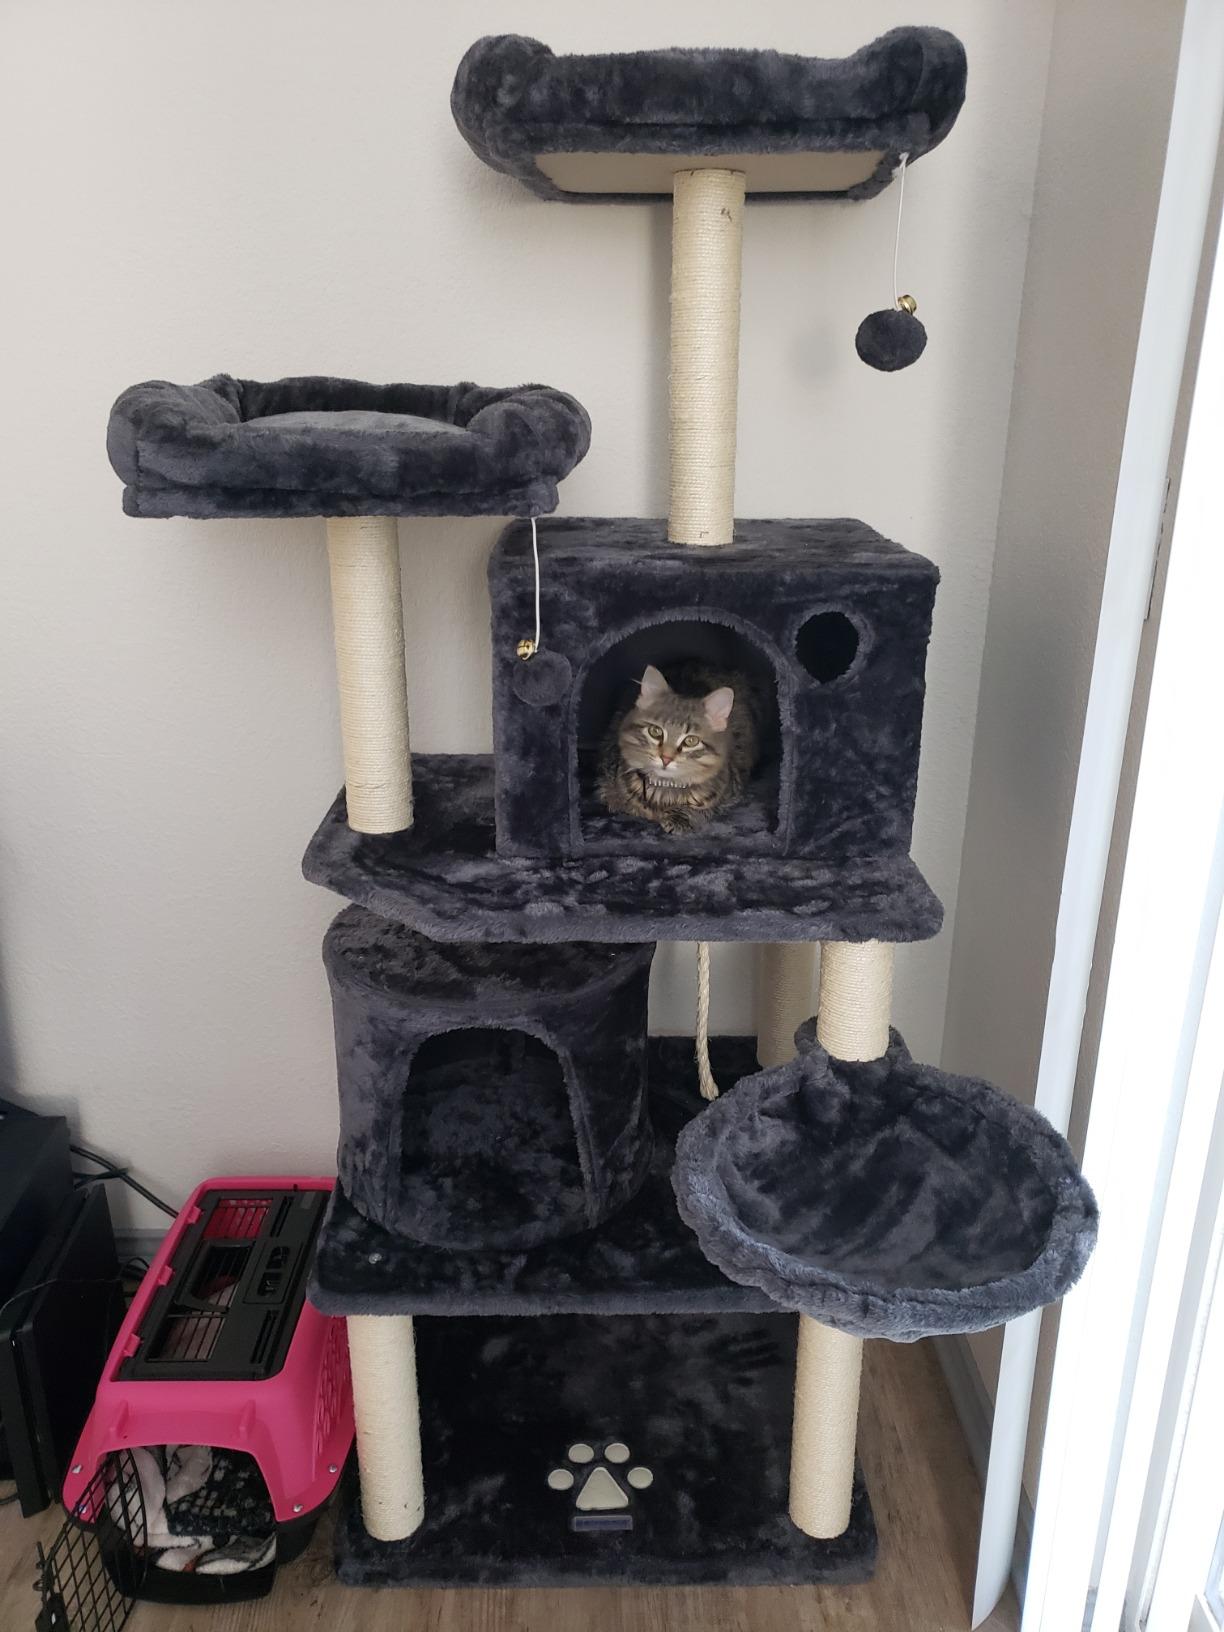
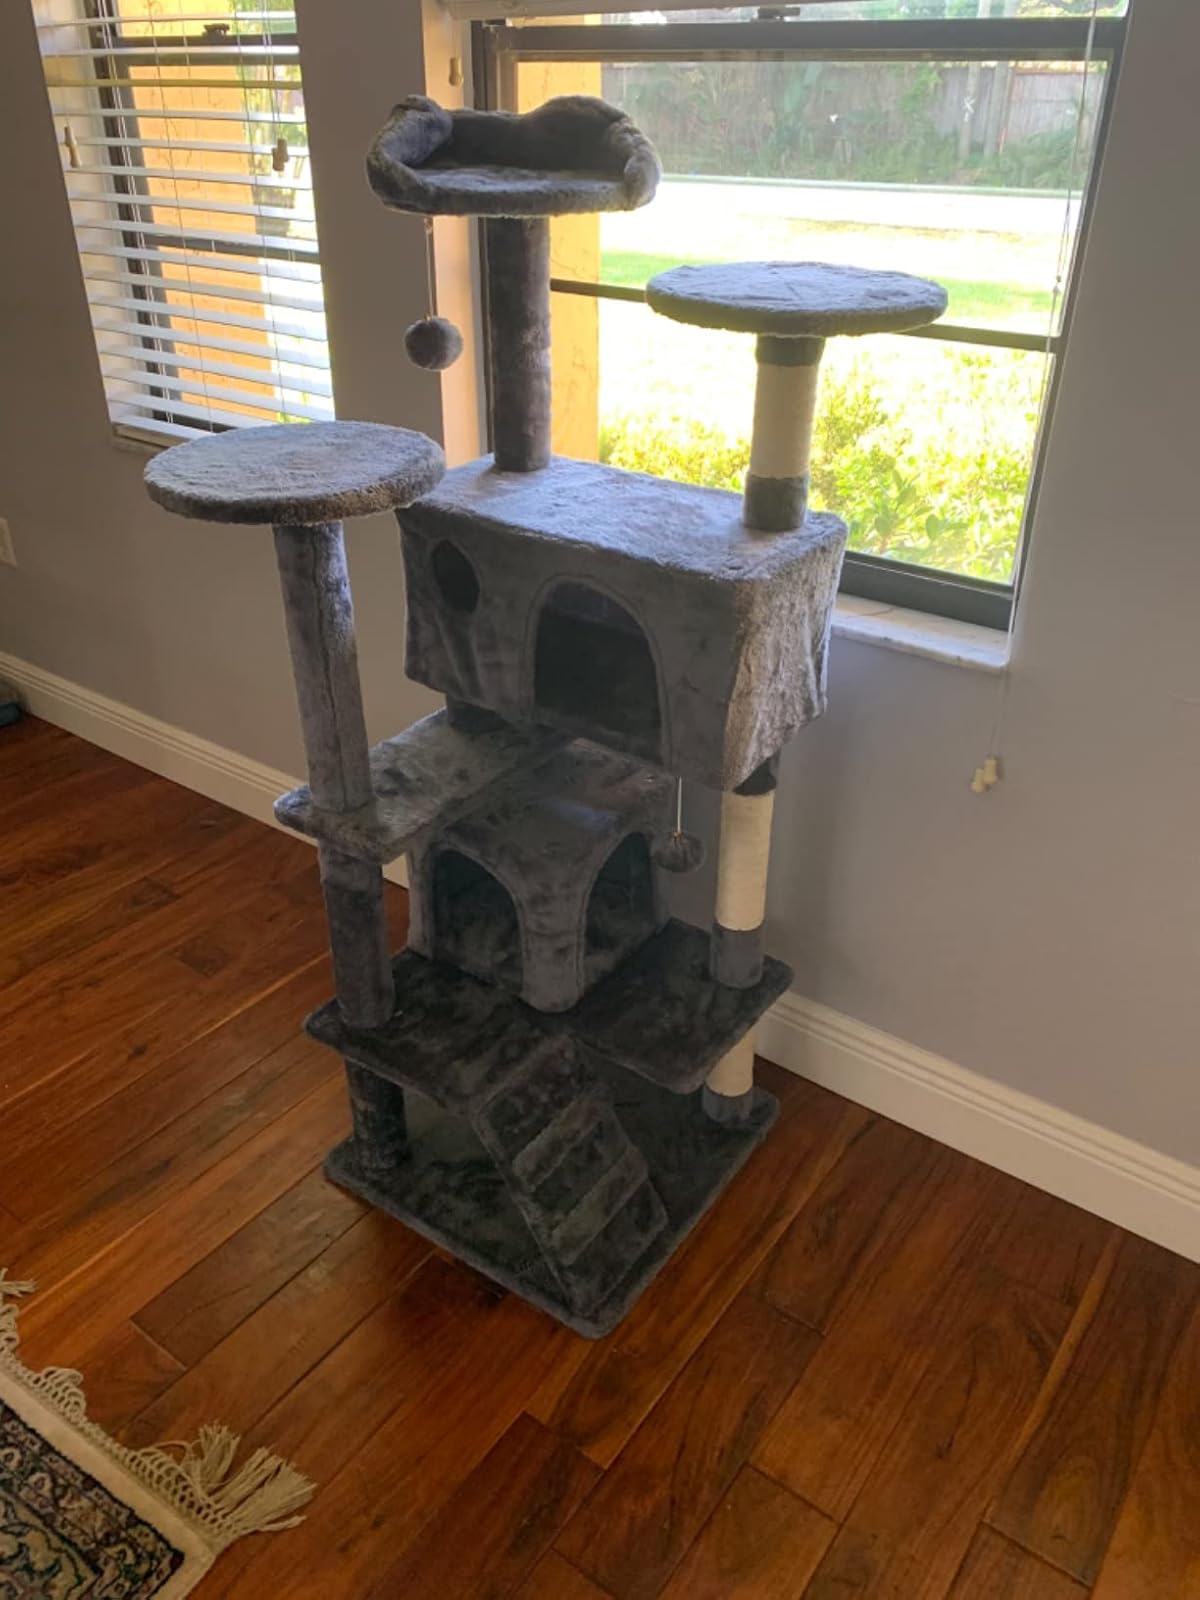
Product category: items_cat tree
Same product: no